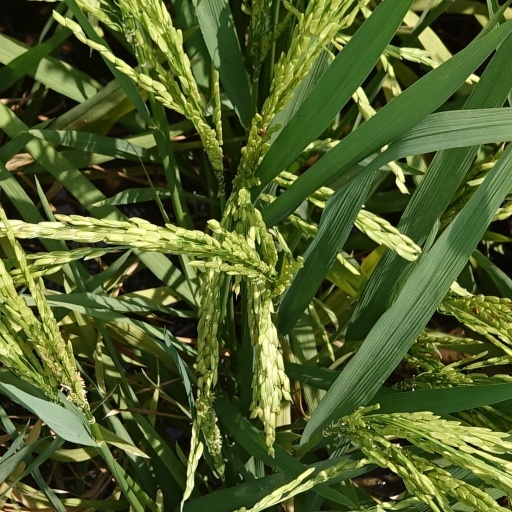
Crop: rice